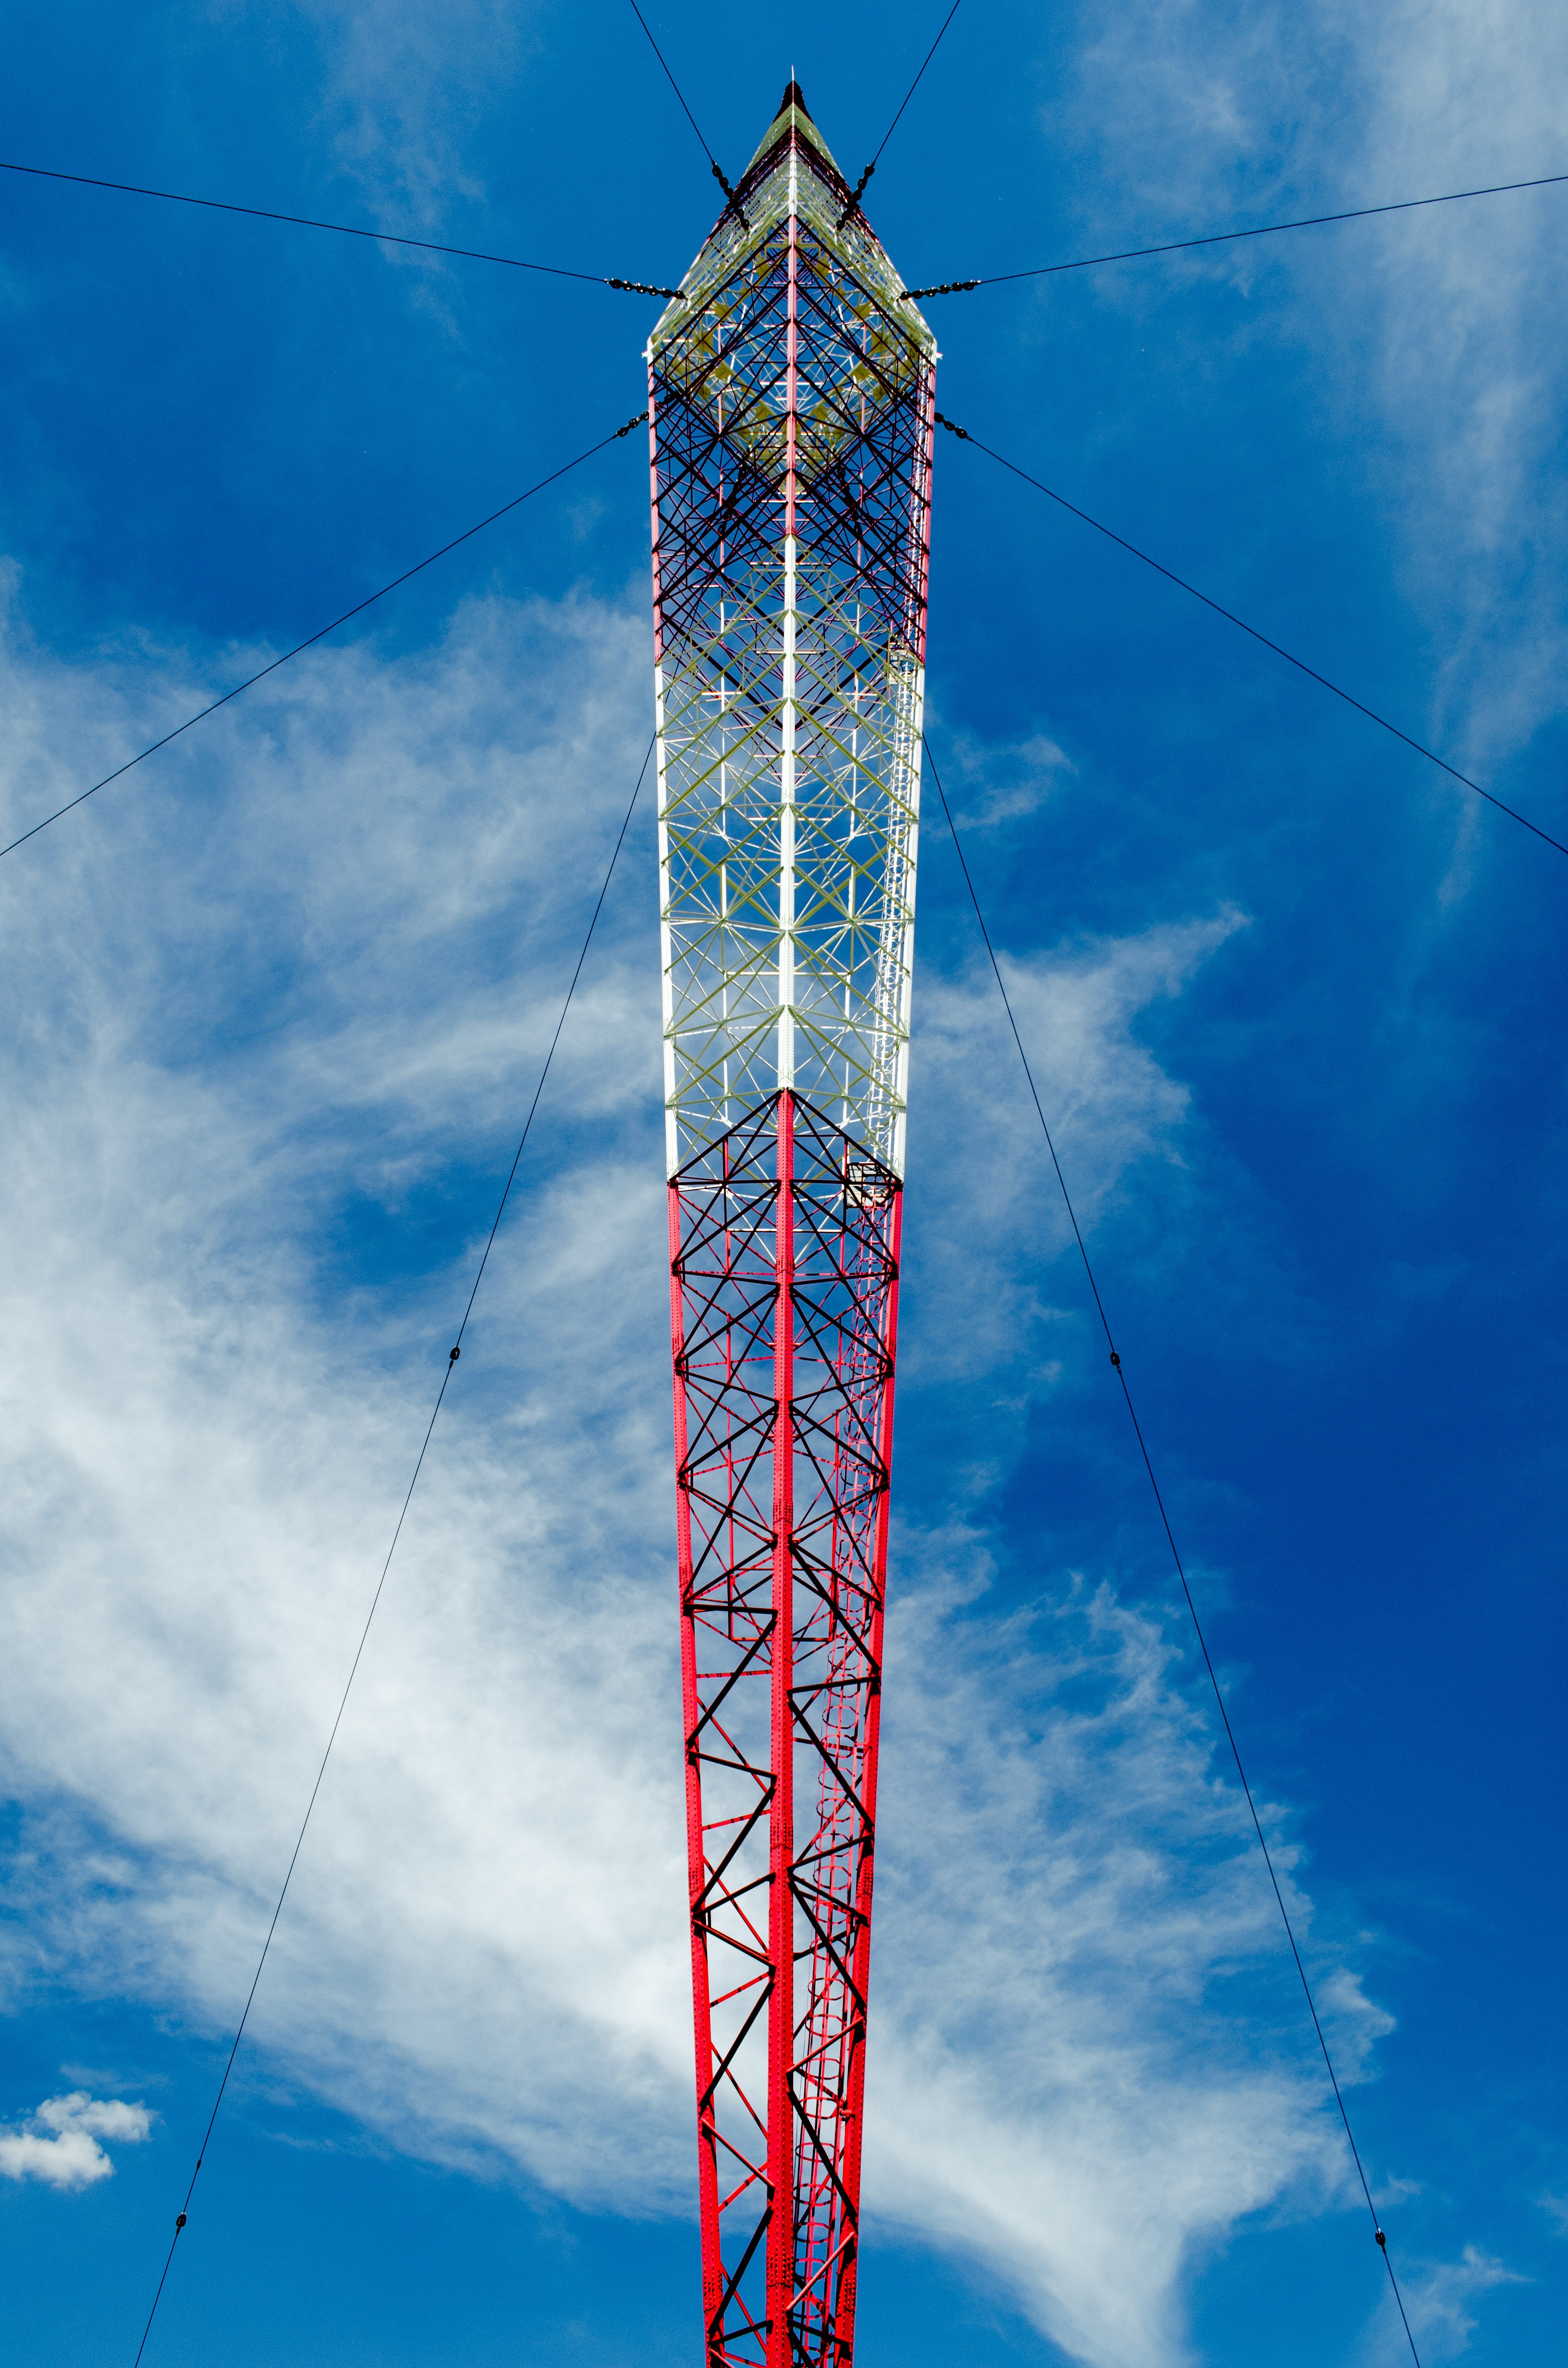
sky, skyscraper, line, tower, mast, blue, electricity, radio, today, transmission tower, radio antenna, ironwork, outdoor structure, overhead power line